Uniforms of the Italian Armed Forces

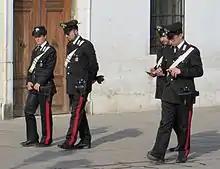
Members of the Carabinieri in their operational uniforms

The Italian Navy is the navy of the Italian Republic. The Italian Navy is divided into different corps: Corps of Staff Officers, Corps of Naval Engineering, Corps of the Naval Arms, Maritime Military Medical Corps for medics and for Pharmacists, Corps of Military Maritime Commissariat, Corps of the Port Captaincies and Corps of the Military Maritime Crews . Since 1861, the materials and uniforms used by the Italian Navy have been adjusted and often re-designed as the service evolved. The current uniforms are based on the Marina Militare rank system, and come with variations in rank and on a seasonal basis. The uniforms also vary depending on the location where the personnel are serving, with different uniforms for serving on ships, naval planes, submarines or land locations.